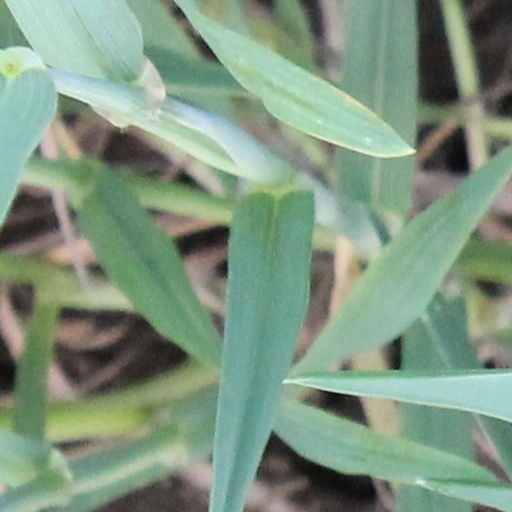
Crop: wheat